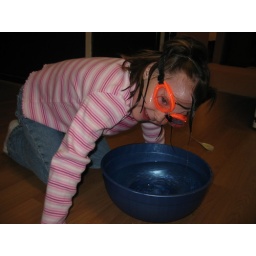
Skye enjoyed repeatedly dunking her face in the bowl of water. Now that's cheap entertainment!